To Control the Stars

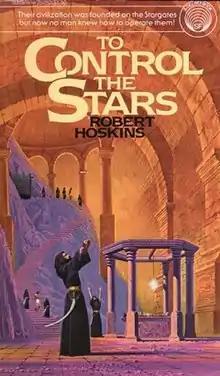

To Control the Stars is a 1977 science fiction novel by US editor and writer Robert Hoskins, first written as a story "The Problem Makers", and published in "Galaxy Magazine", August, 1963.